Perry Expedition

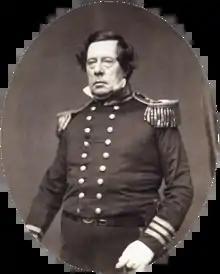
Commodore Matthew Perry

Growing commerce between America and China, the presence of American whalers in waters off Japan, and the increasing monopolization of potential coaling stations by European colonial powers in Asia were all contributing factors in the decision by President Fillmore to dispatch an expedition to Japan. The Americans were also driven by concepts of manifest destiny and the desire to impose the benefits of Western civilization and the Christian religion on what they perceived as backward Asian nations.